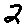
Label: 2